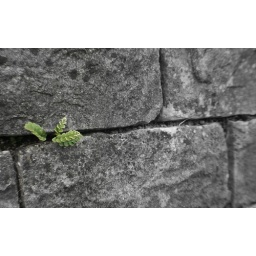
A little fern growing on a wall by the Brecon Reservoir.